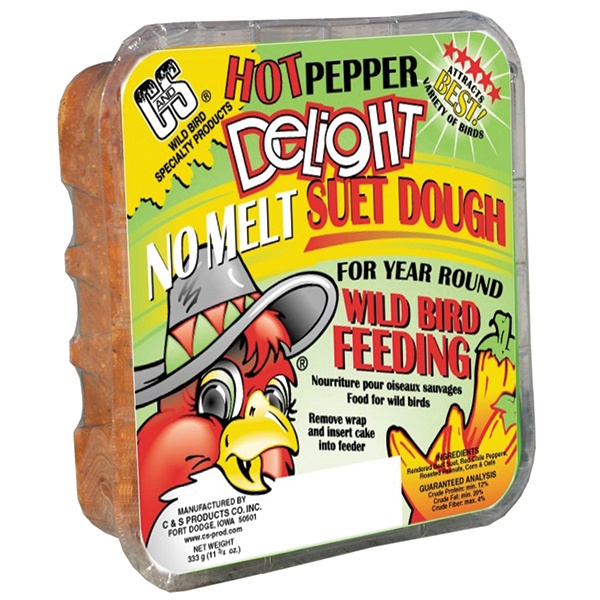
C&S Hot Pepper Delight No Melt Suet Dough
Treat your neighborhood birds to C&S Hot Pepper Delight Suet. This no-melt suet product combines beef, red chili pepper, roasted peanuts, oats, and corn for year-round bird feeding. DESCRIPTION & INGREDIENTS: Corn, Roasted Peanuts, Rendered Beef Suet, Oats, Pepper (Red), Soy Oil. Our Hot Pepper Delights are mixed into a soft dough texture, then pressed into cake form. C&S’s process creates the only true NO MELT suet product line. Hot Pepper Delight is perfect for YEAR ROUND Wild Bird suet feeding. Allergen Statement: This product may contain one or all of the following allergens: Tree Nuts, Fish and Shellfish.
Brand: C&S
Category: Animals & Pet Supplies > Pet Supplies > Bird Supplies > Bird Treats